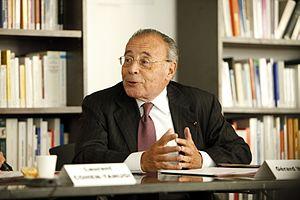
Conseil de surveillance (octobre 2009)
Gérard Worms est un haut fonctionnaire, chef d'entreprise et banquier français.